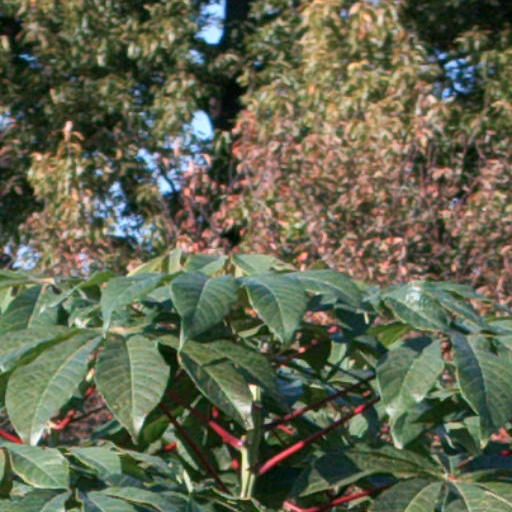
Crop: cassava